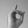
ASL letter: D